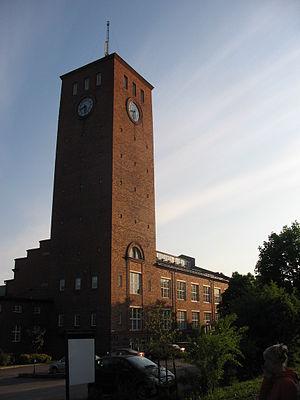
Littoinen est un village du sud-ouest de la Finlande, centré sur le lac du même nom. Il est partagé entre la ville de Kaarina et la municipalité de Lieto, et il borde le centre régional de Turku. Le village a commencé à se développer après la fondation d'une usine de tissus sur les rives du lac Littoinen, en 1739. La construction de la ligne ferroviaire, en 1899, a également participé à sa croissance. Dans les années 1960, les activités de l'usine de draperie ont été interrompues en raison d'une baisse de la demande. Le patrimoine de l'usine est encore visible sur la place du village et dans les noms de rues.